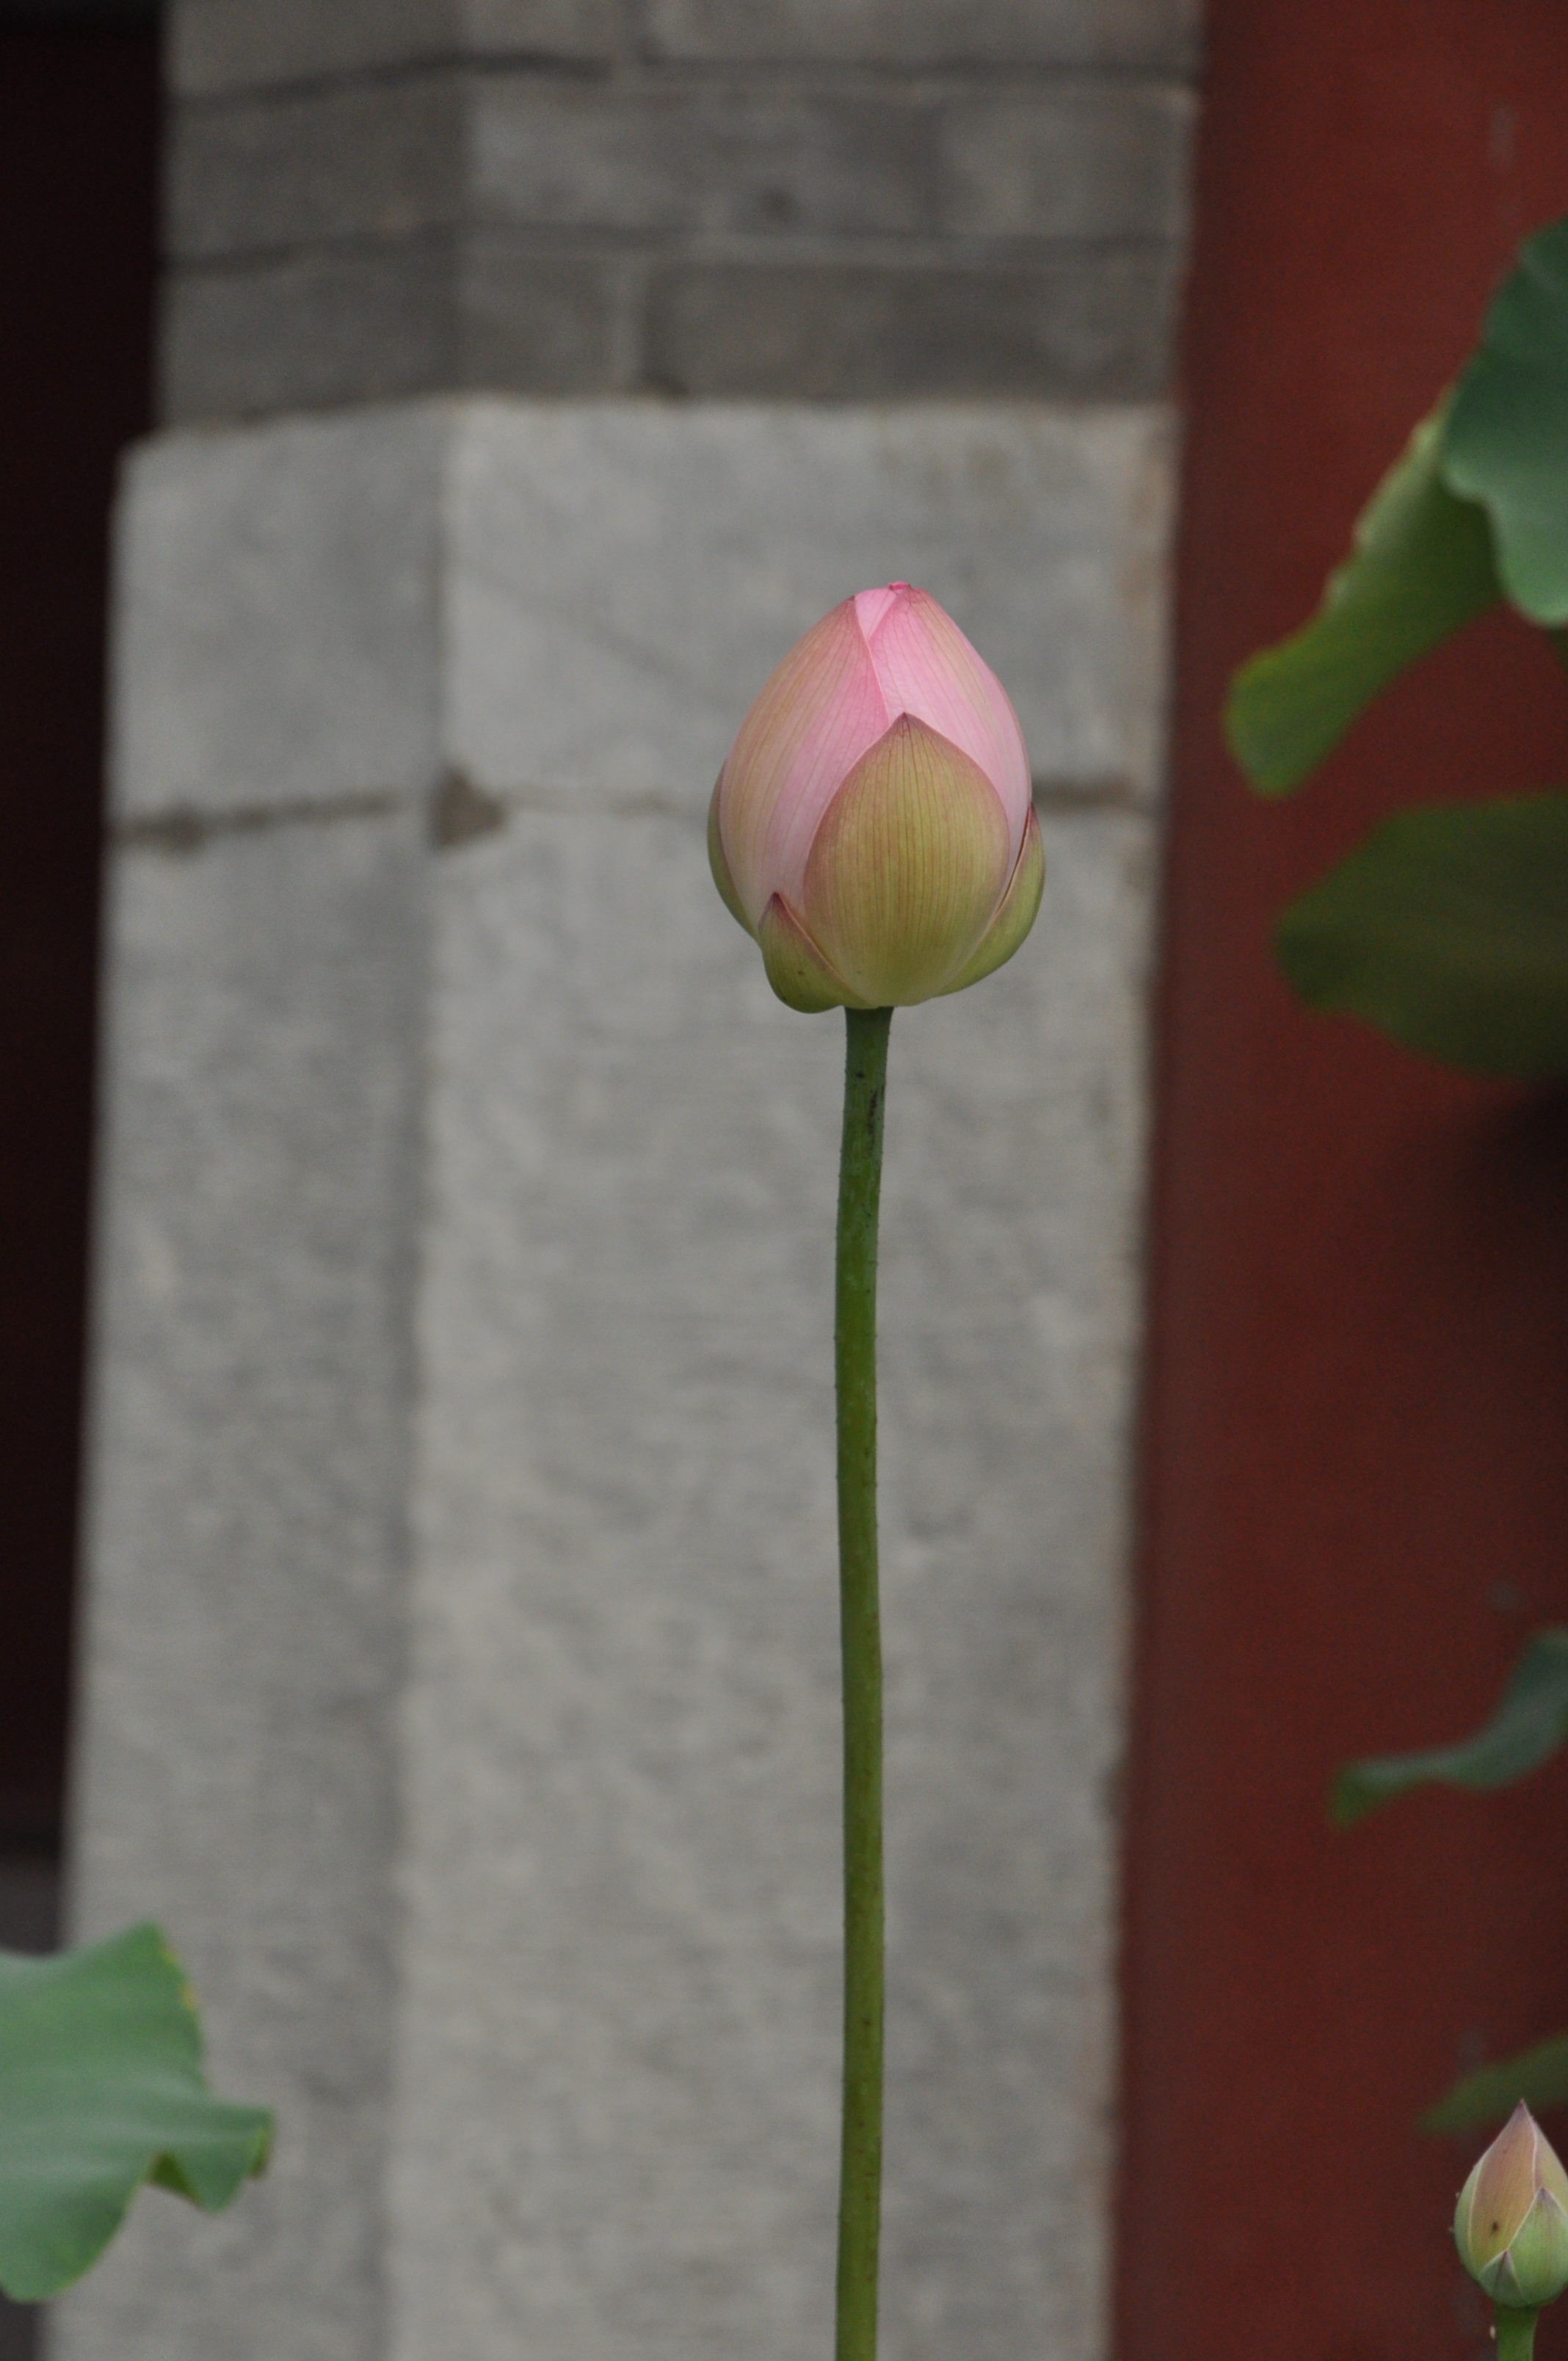
plant, leaf, flower, petal, tulip, green, botany, flora, flowers, lotus, bud, pink lotus, the pods, flowering plant, plant stem, land plant, flower flower bud